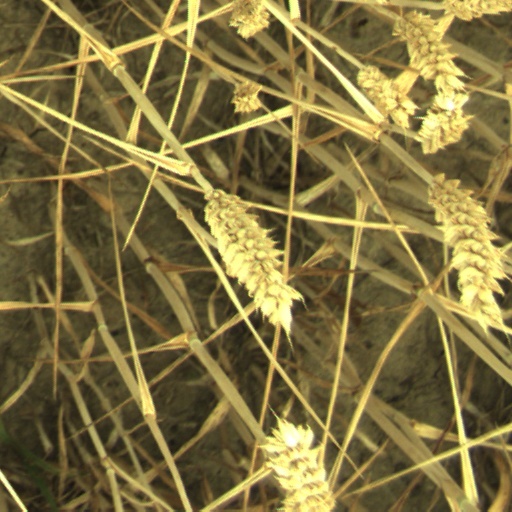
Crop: wheat